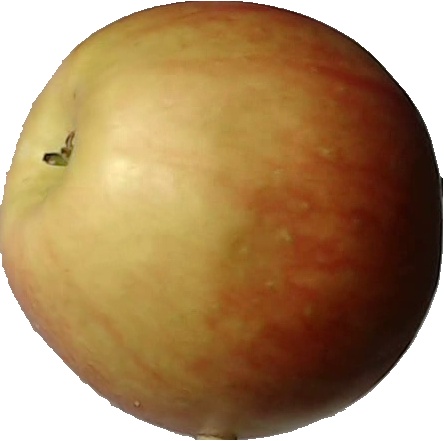
Label: apple_red_2